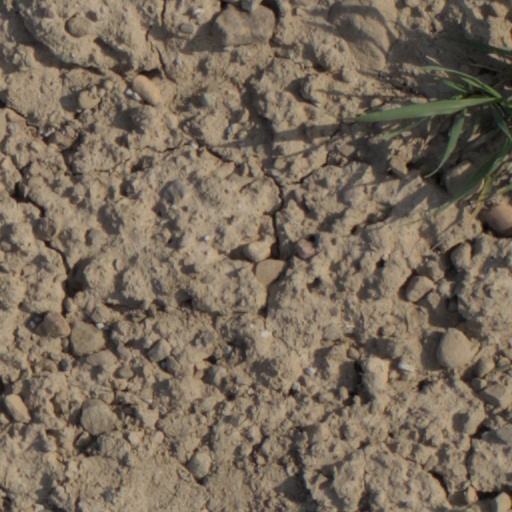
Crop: wheat